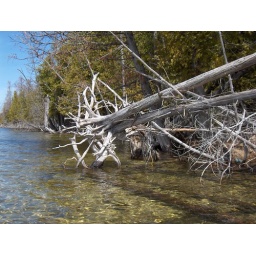
bleached tree trunk by lake